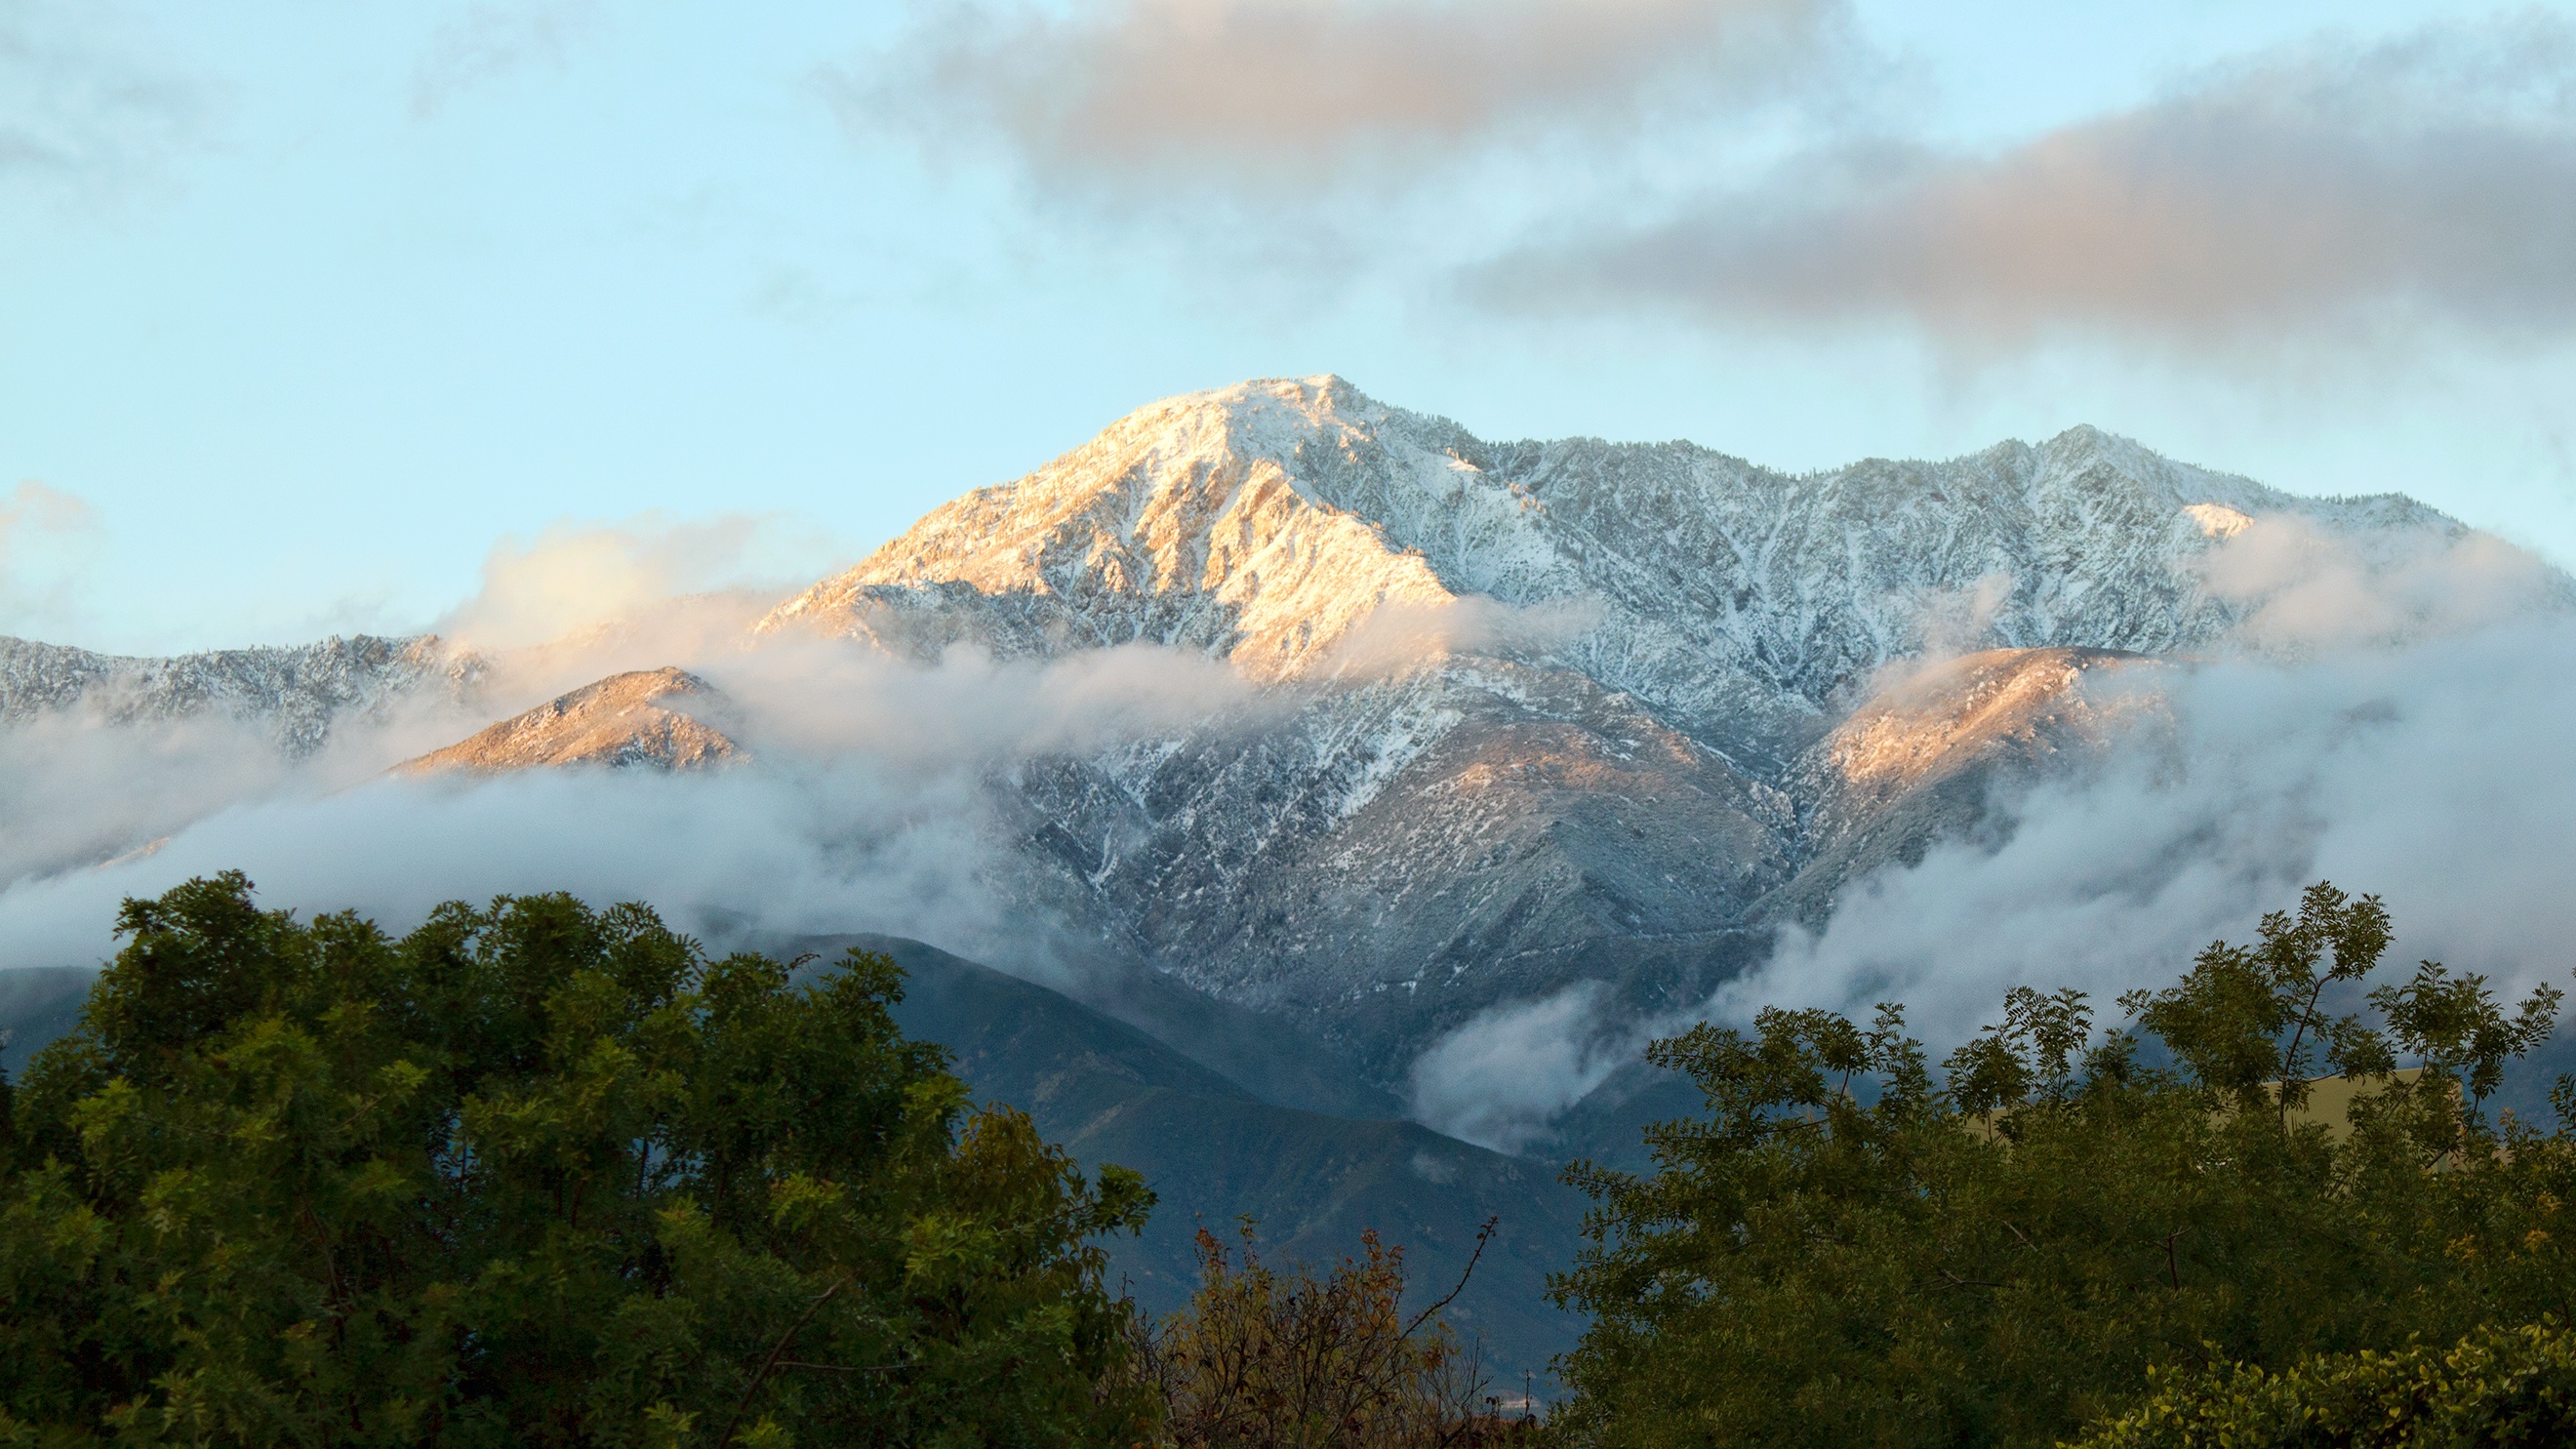
nature, wilderness, mountain, cloud, mountain range, volcano, plateau, wildfire, landform, geographical feature, atmospheric phenomenon, mountainous landforms, geological phenomenon, volcanic landform